Northampton Saints

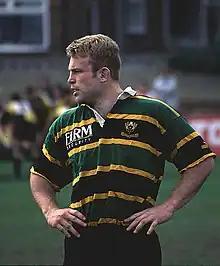
Tim Rodber in the 1995 home shirt

A new era was confirmed when it was announced on 29 January 2018 that Hurricanes boss Chris Boyd would link up with Saints for the 2018–19 Premiership Rugby campaign. The announcement was a coup for the club, due to the coach's high profile and success in Southern Hemisphere Rugby, which included the 2016 Super Rugby title with the Hurricanes. In Boyd's first season the Saints would go on to lift the Premiership Rugby Cup, defeating Saracens 23–9 in front of a home-final crowd on 17 March 2019. The Saints also secured a top 4 finish for the first time since 2015, and went on to face Exeter Chiefs in the Premiership Rugby semi-final play-offs.